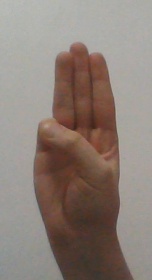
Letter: thaa